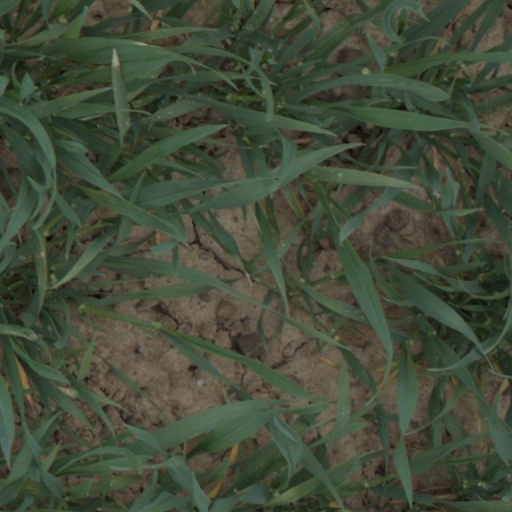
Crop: wheat